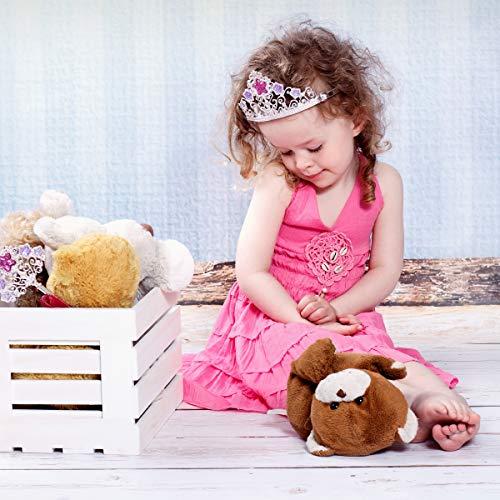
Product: Hey! Play! Princess Crowns-Set of 4 Silver Tiaras with Gem Detail-Pretend Play Dress Up Costume Accessories for Tea Parties, Halloween, Birthdays
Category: Toys & Games | Dress Up & Pretend Play | Beauty & Fashion | Rings
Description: Pretend play- the Princess tiaras encourage creativity and imagination and are fantastic for pretend play activities.
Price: $12.63
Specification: ProductDimensions:5x5x2.8inches|ItemWeight:2.2pounds|ShippingWeight:8.2pounds(Viewshippingratesandpolicies)|ASIN:B07SV4MSFZ|Itemmodelnumber:80-TK178810|Manufacturerrecommendedage:36months-18years